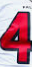
Number: 4